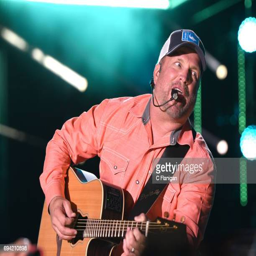
country artist performs a surprise set during festival